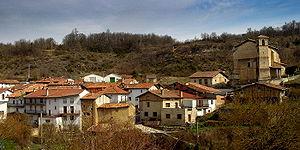
Korres en basque ou Corres en espagnol, est un village ou commune faisant partie de la municipalité d'Arraia-Maeztu dans la province d'Alava dans la Communauté autonome basque.